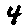
Label: 4